False billing

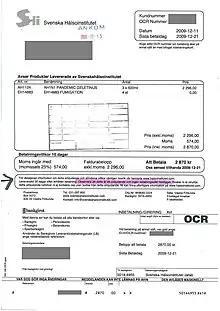
A false invoice (SEK 2870/USD 400), sent to a company in Sweden, looking like ordinary invoices in Sweden. Payment within 10 days. In order to avoid prosecution there is a fine pitch text "this is an offer and does not need to be paid", in this image marked purple. Such false invoices are sent in fairly large number in Sweden

False billing, also known as fraudulent billing or billing fraud, is a fraudulent act of invoicing or otherwise requesting funds from an individual or firm without showing obligation to pay. This could be fraudulent billing for part of the work done (over-billing with the intent to defraud), or that no work was done at all.